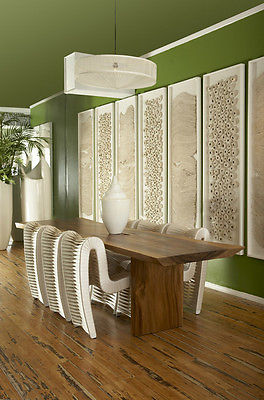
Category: chair